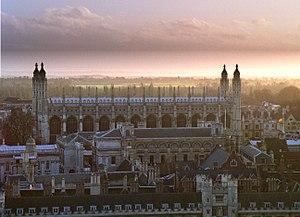
Cambridge /'keɪm.brɪdʒ/ est une ville d’Angleterre, au Royaume-Uni, située à 100 km au nord de Londres, sur la rivière Cam. Elle est connue pour son université de renommée mondiale, la deuxième plus ancienne d'Angleterre après celle d'Oxford. Elle est également le centre administratif du comté du Cambridgeshire. Depuis 1951, Cambridge possède officiellement le statut de cité.
L'université de Cambridge est une université anglaise située à Cambridge en Angleterre. Fondée en 1209 et dotée du statut de charte royale par le roi Henri III d'Angleterre en 1231, Cambridge est la deuxième université du monde anglophone par l'ancienneté. L'université est née d'une association de chercheurs qui ont quitté l'université d'Oxford après un conflit avec les habitants de la ville. Les deux anciennes universités partagent de nombreuses caractéristiques communes et sont souvent appelées conjointement « Oxbridge ».
Anthony Frederick Blunt est un historien d'art britannique, spécialiste de l'art classique français et du baroque italien.